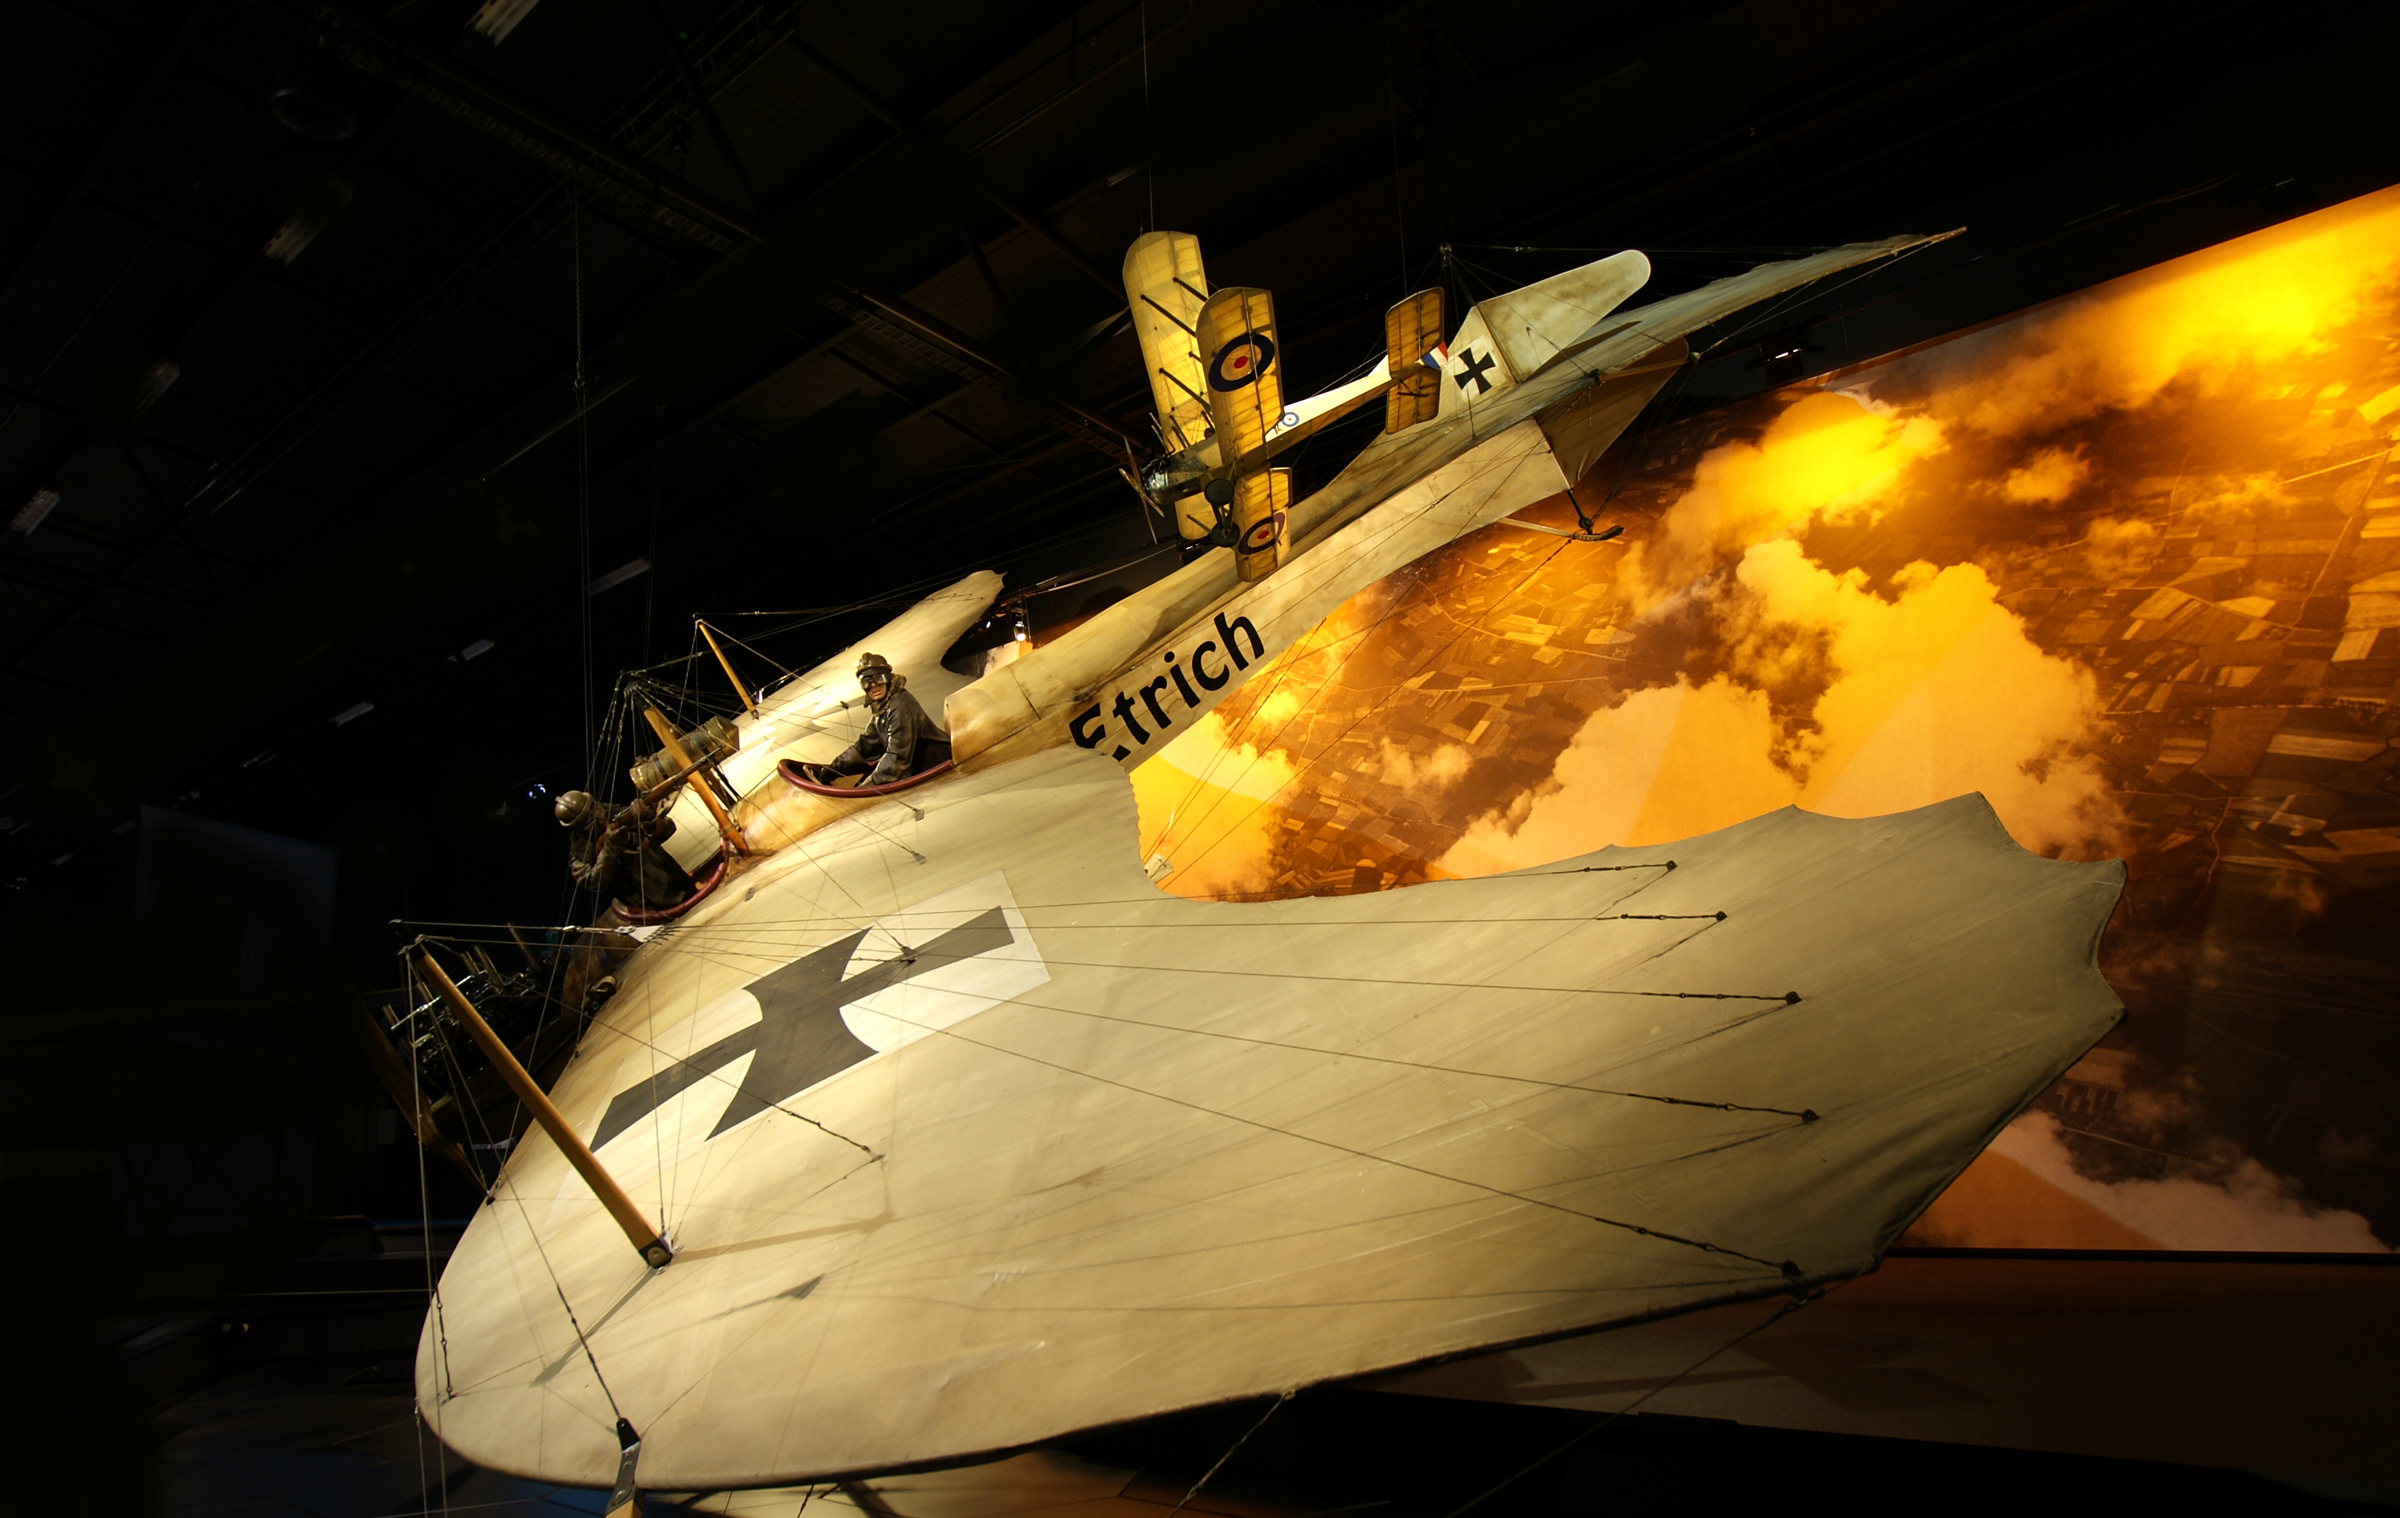
aircraft, vehicle, museum, aviation, space, newzealand, fighteraircraft, airshow, ww1, aircraftww1omaka, etrichtaube, screenshot, spacecraft, atmosphere of earth